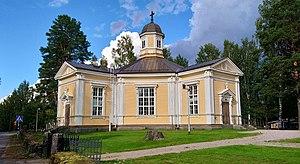
L'église de Sumiainen est une église luthérienne située à Sumiainen dans la commune d'Äänekoski en Finlande.
Äänekoski est une ville du centre-ouest de la Finlande, dans la région de Finlande-Centrale.